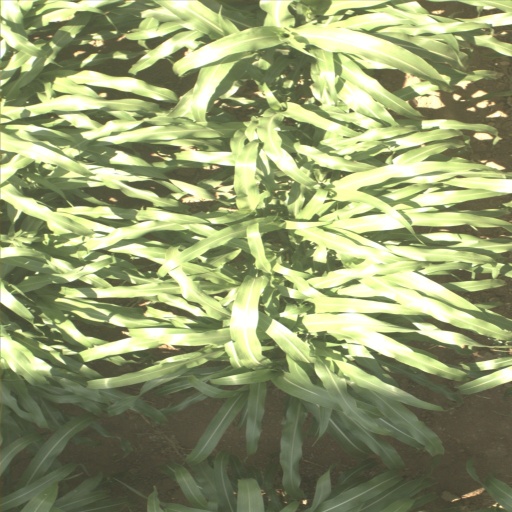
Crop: sorghum